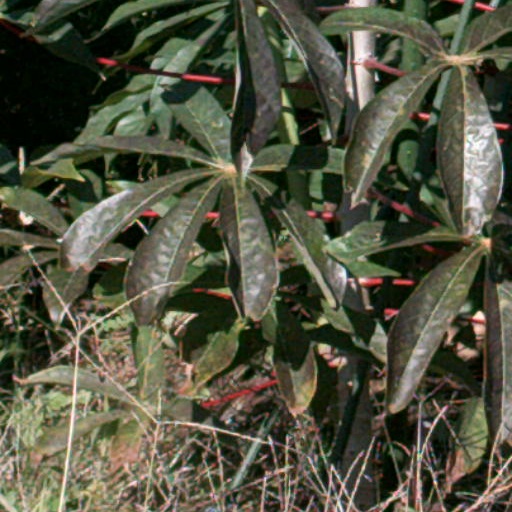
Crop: cassava